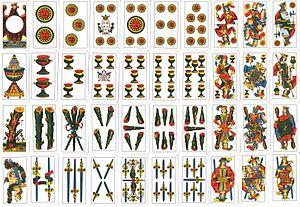
Les cartes à jouer apparaissent en Italie dans la deuxième moitié du XIVᵉ siècle ; leur présence est attestée à Florence dès 1377. Les cartes à jouer d'Italie possèdent de nombreuses variations régionales, tant dans les enseignes et l'aspect graphique des cartes que dans leur nombre. Globalement, les styles se répartissent en quatre grandes catégories :